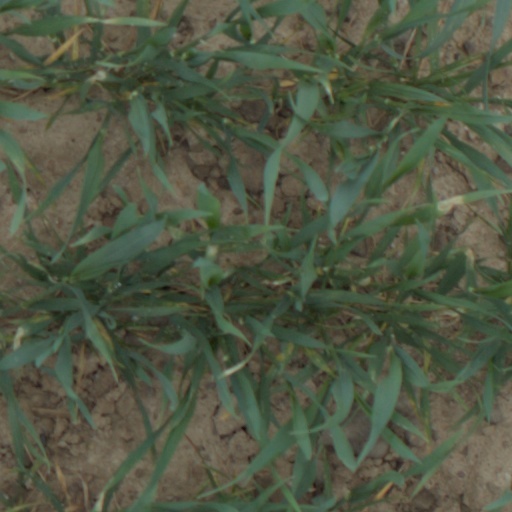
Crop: wheat